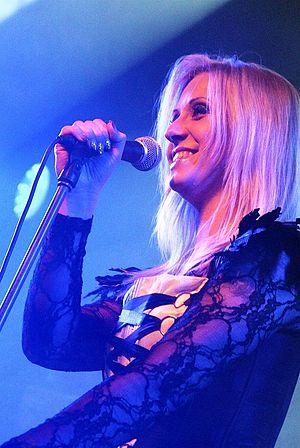
Artrosis est un groupe de metal gothique polonais, originaire de Zielona Góra. Après leurs premiers pas sur la scène du festival polonais Castle Party en 1996, le groupe enregistre son premier album, Ukryty Wymiar, en 1997. Encensé par les critiques, c'est l'un des membres du groupe Lacrimosa qui va décider de les produire en dehors de Pologne. L'album est commercialisé internationalement début 1998.